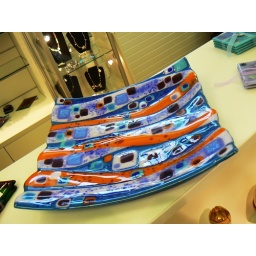
symphony in blue and orange